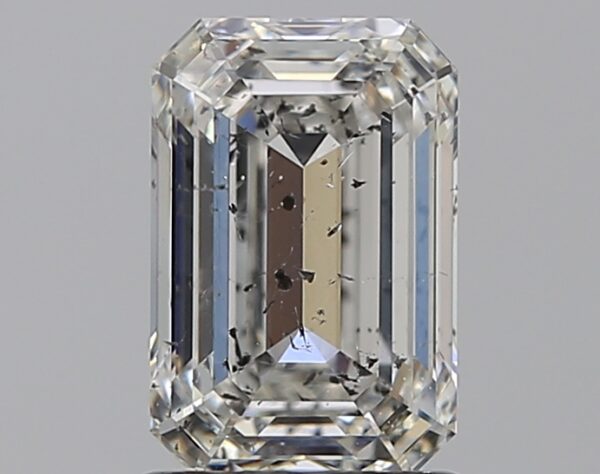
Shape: emerald
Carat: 1.5
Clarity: SI2
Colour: F
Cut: EX
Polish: EX
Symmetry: EX
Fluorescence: ST
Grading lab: HRD
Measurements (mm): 7.85 x 5.22 x 3.47